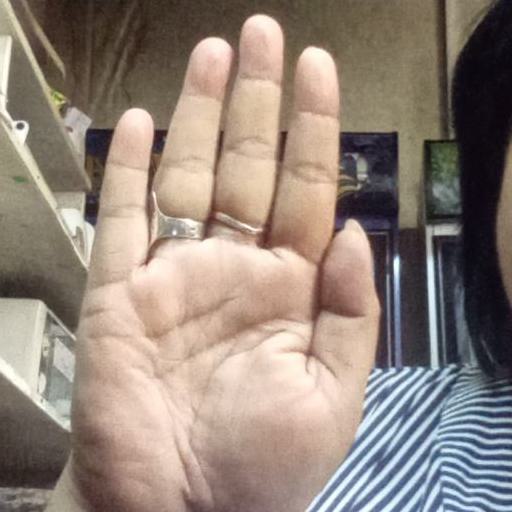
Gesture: stop